Janet Green (All My Children)

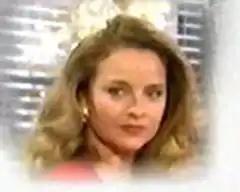
Robin Mattson as Janet Green (1997)

Janet Green (also Marlowe and Dillon) is a fictional character that appeared on the daytime soap opera, "All My Children". She is commonly known for terrorizing the residents of Pine Valley, including her sister Natalie Marlowe and the murder of Will Cortlandt. Janet frequently suffers from bouts of psychosis resulting from emotional abuse inflicted upon her since childhood. While experiencing psychosis, she frequently hallucinates two-way conversations with her reflection in the mirror. The hallucination looks as the character did when first introduced; homely with dark hair and glasses. Its responses are consistently critical of Janet and while it does provide her with solutions to current obstacles, the solutions are often illegal and something a reasonable individual would not consider. As a result of her mental illness and erratic behavior, the character was sometimes referred to as Janet from Another Planet.